Annie Chapman

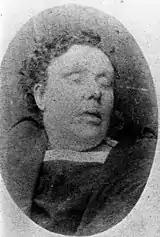
Mortuary photograph of Annie Chapman

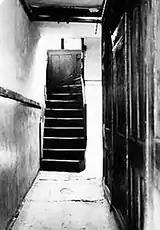
The passageway between the entrance and back yard of 29 Hanbury Street

Annie Chapman's mutilated body was discovered shortly before 6:00 a.m. by an elderly resident of 29 Hanbury Street named John Davis. Davis noticed that the front door was now open, while the back door was shut. Her body was lying on the ground near the doorway to the back yard, with her head six inches (15 cm) from the steps to the property. Davis alerted three men named James Green, James Kent, and Henry Holland to his discovery, before all three ran down Commercial Street to find a policeman as Davis reported his discovery at the nearest police station.